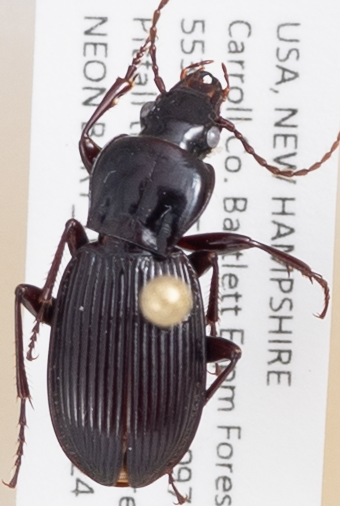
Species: Pterostichus adoxus
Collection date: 2019-07-24
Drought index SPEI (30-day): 0.54
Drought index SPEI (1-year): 1.13
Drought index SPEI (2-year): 0.8